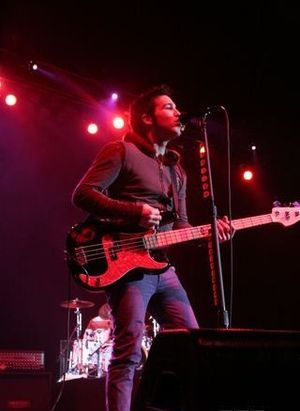
Pete Wentz
Peter Lewis Kingston Wentz III er bassist og backup-vokalist i bandet Fall Out Boy. Han skriver også teksterne til sangene.